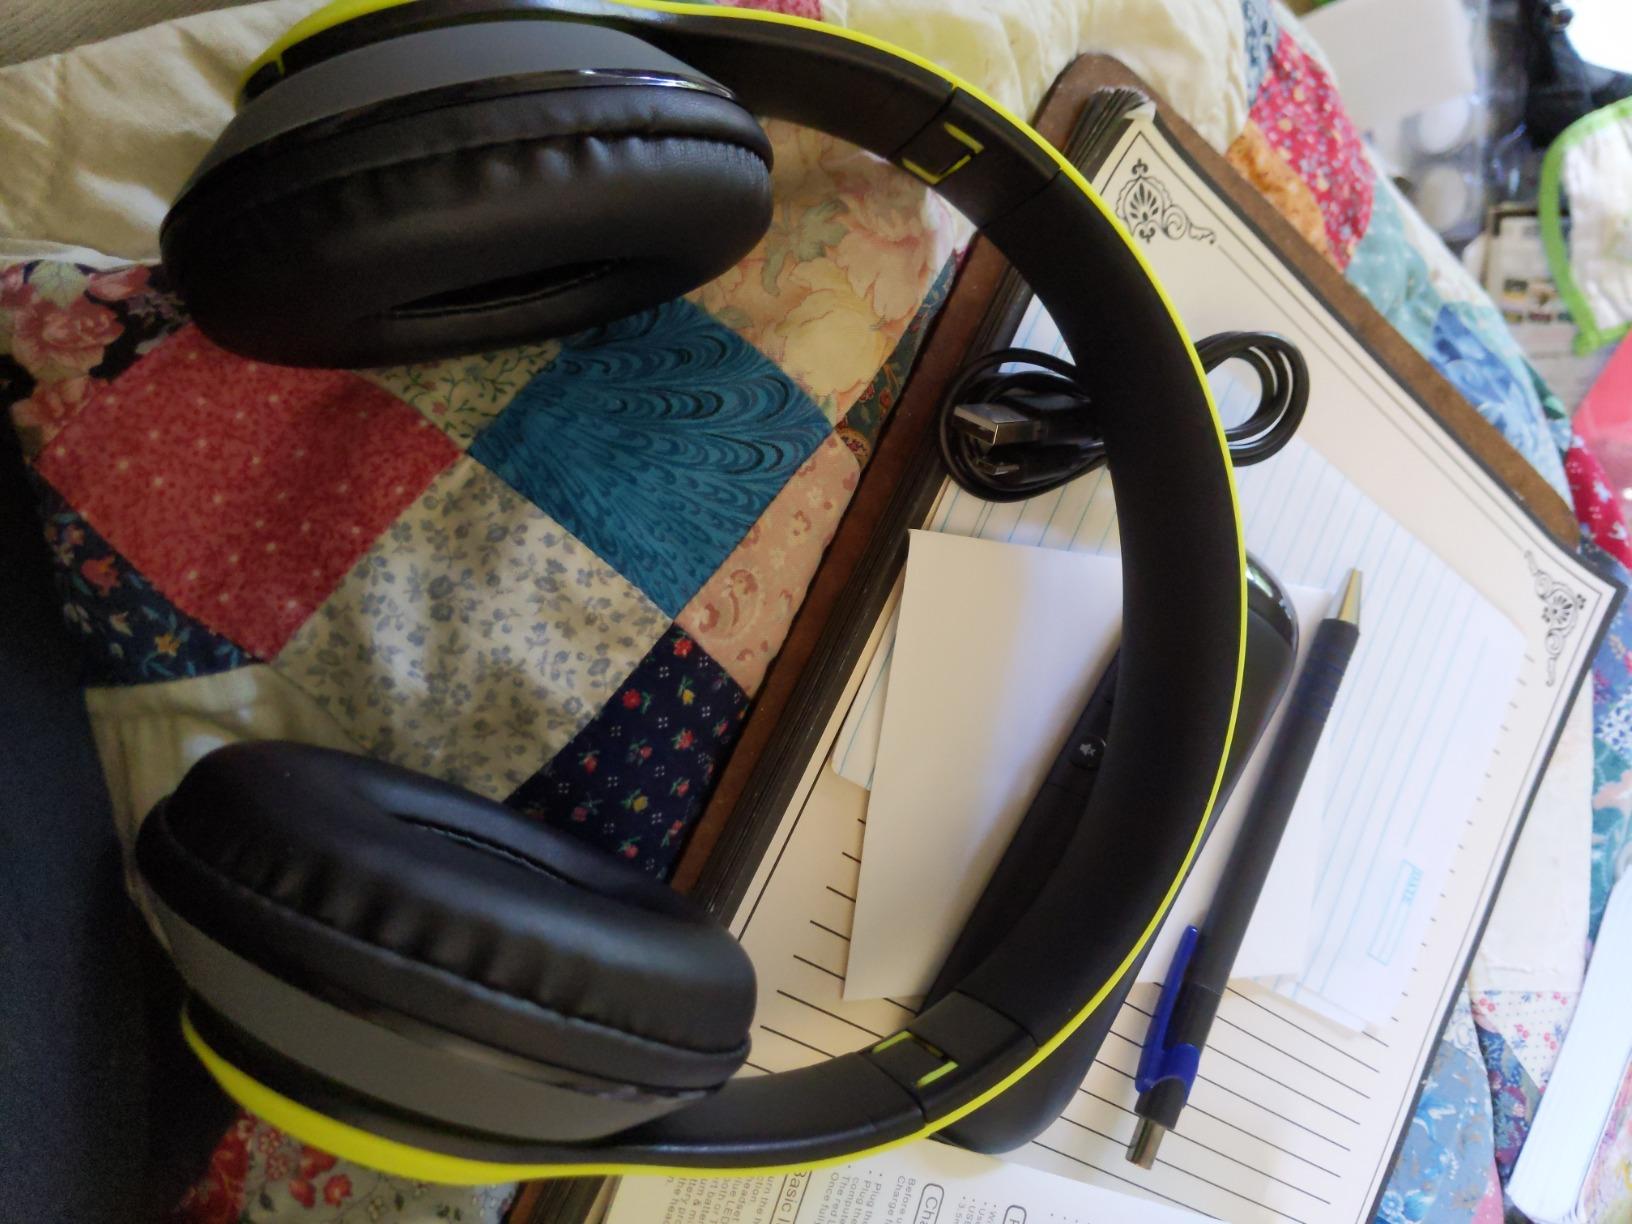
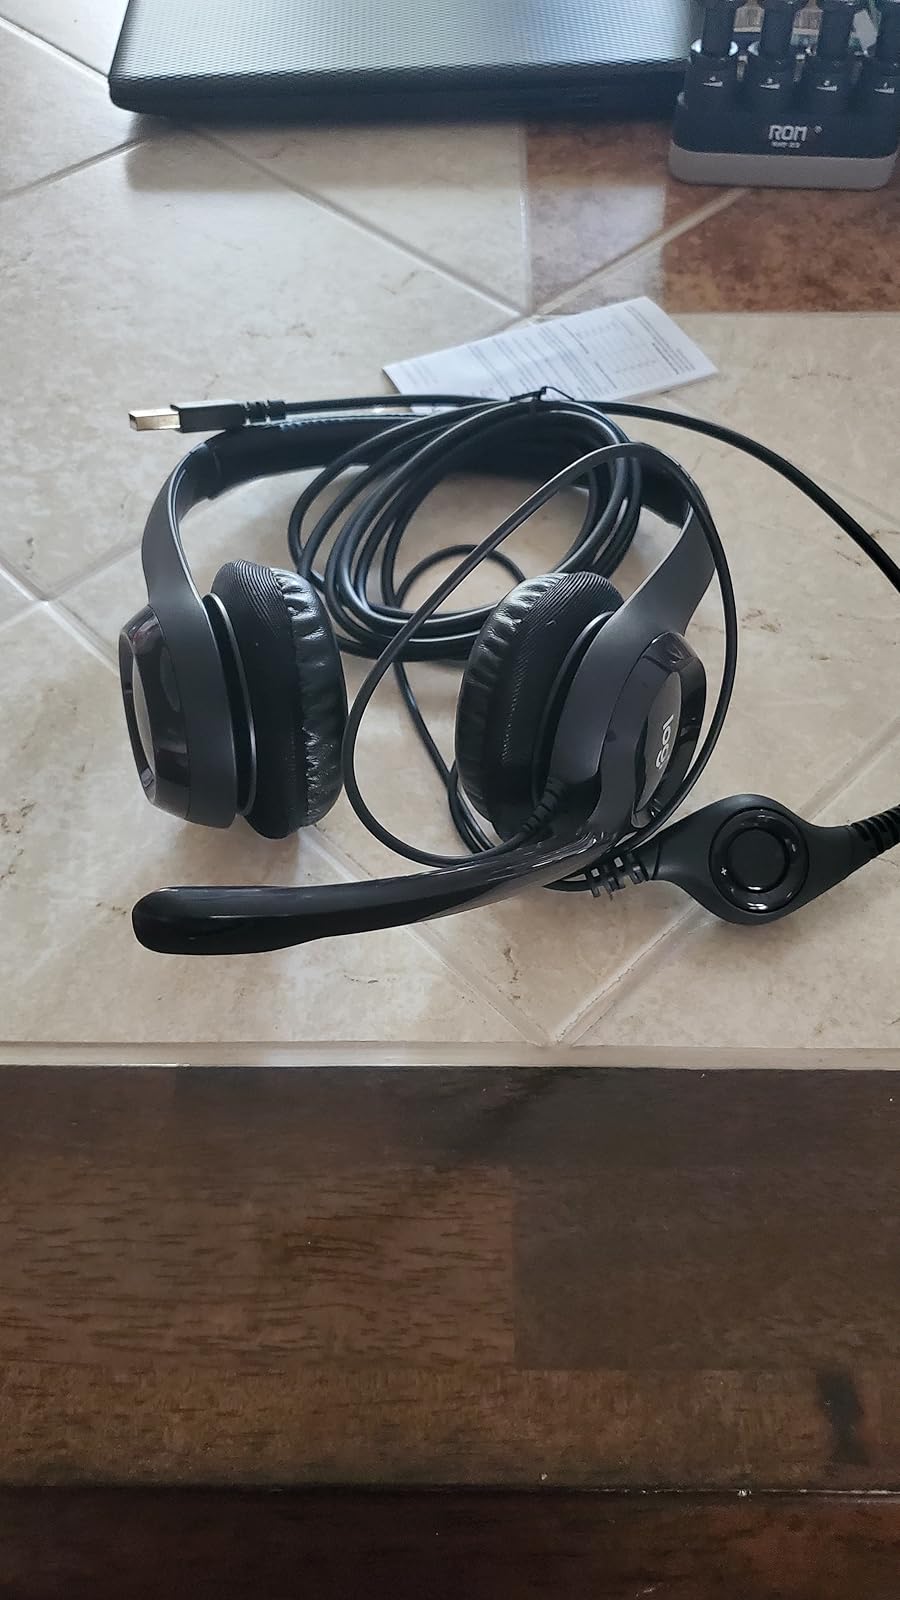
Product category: headphones
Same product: no